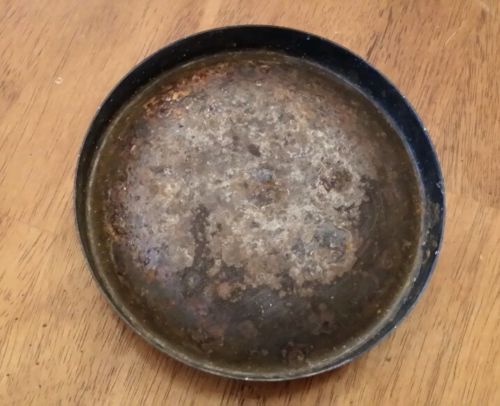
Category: kettle